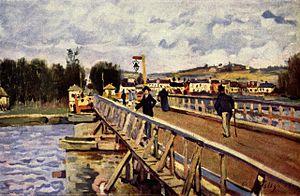
Le Pont de Trinquetaille, parfois appelé L’Escalier du pont de Trinquetaille, est un tableau du peintre hollandais Vincent van Gogh réalisé en octobre 1888 pendant son séjour à Arles.